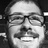
Emotion: happy